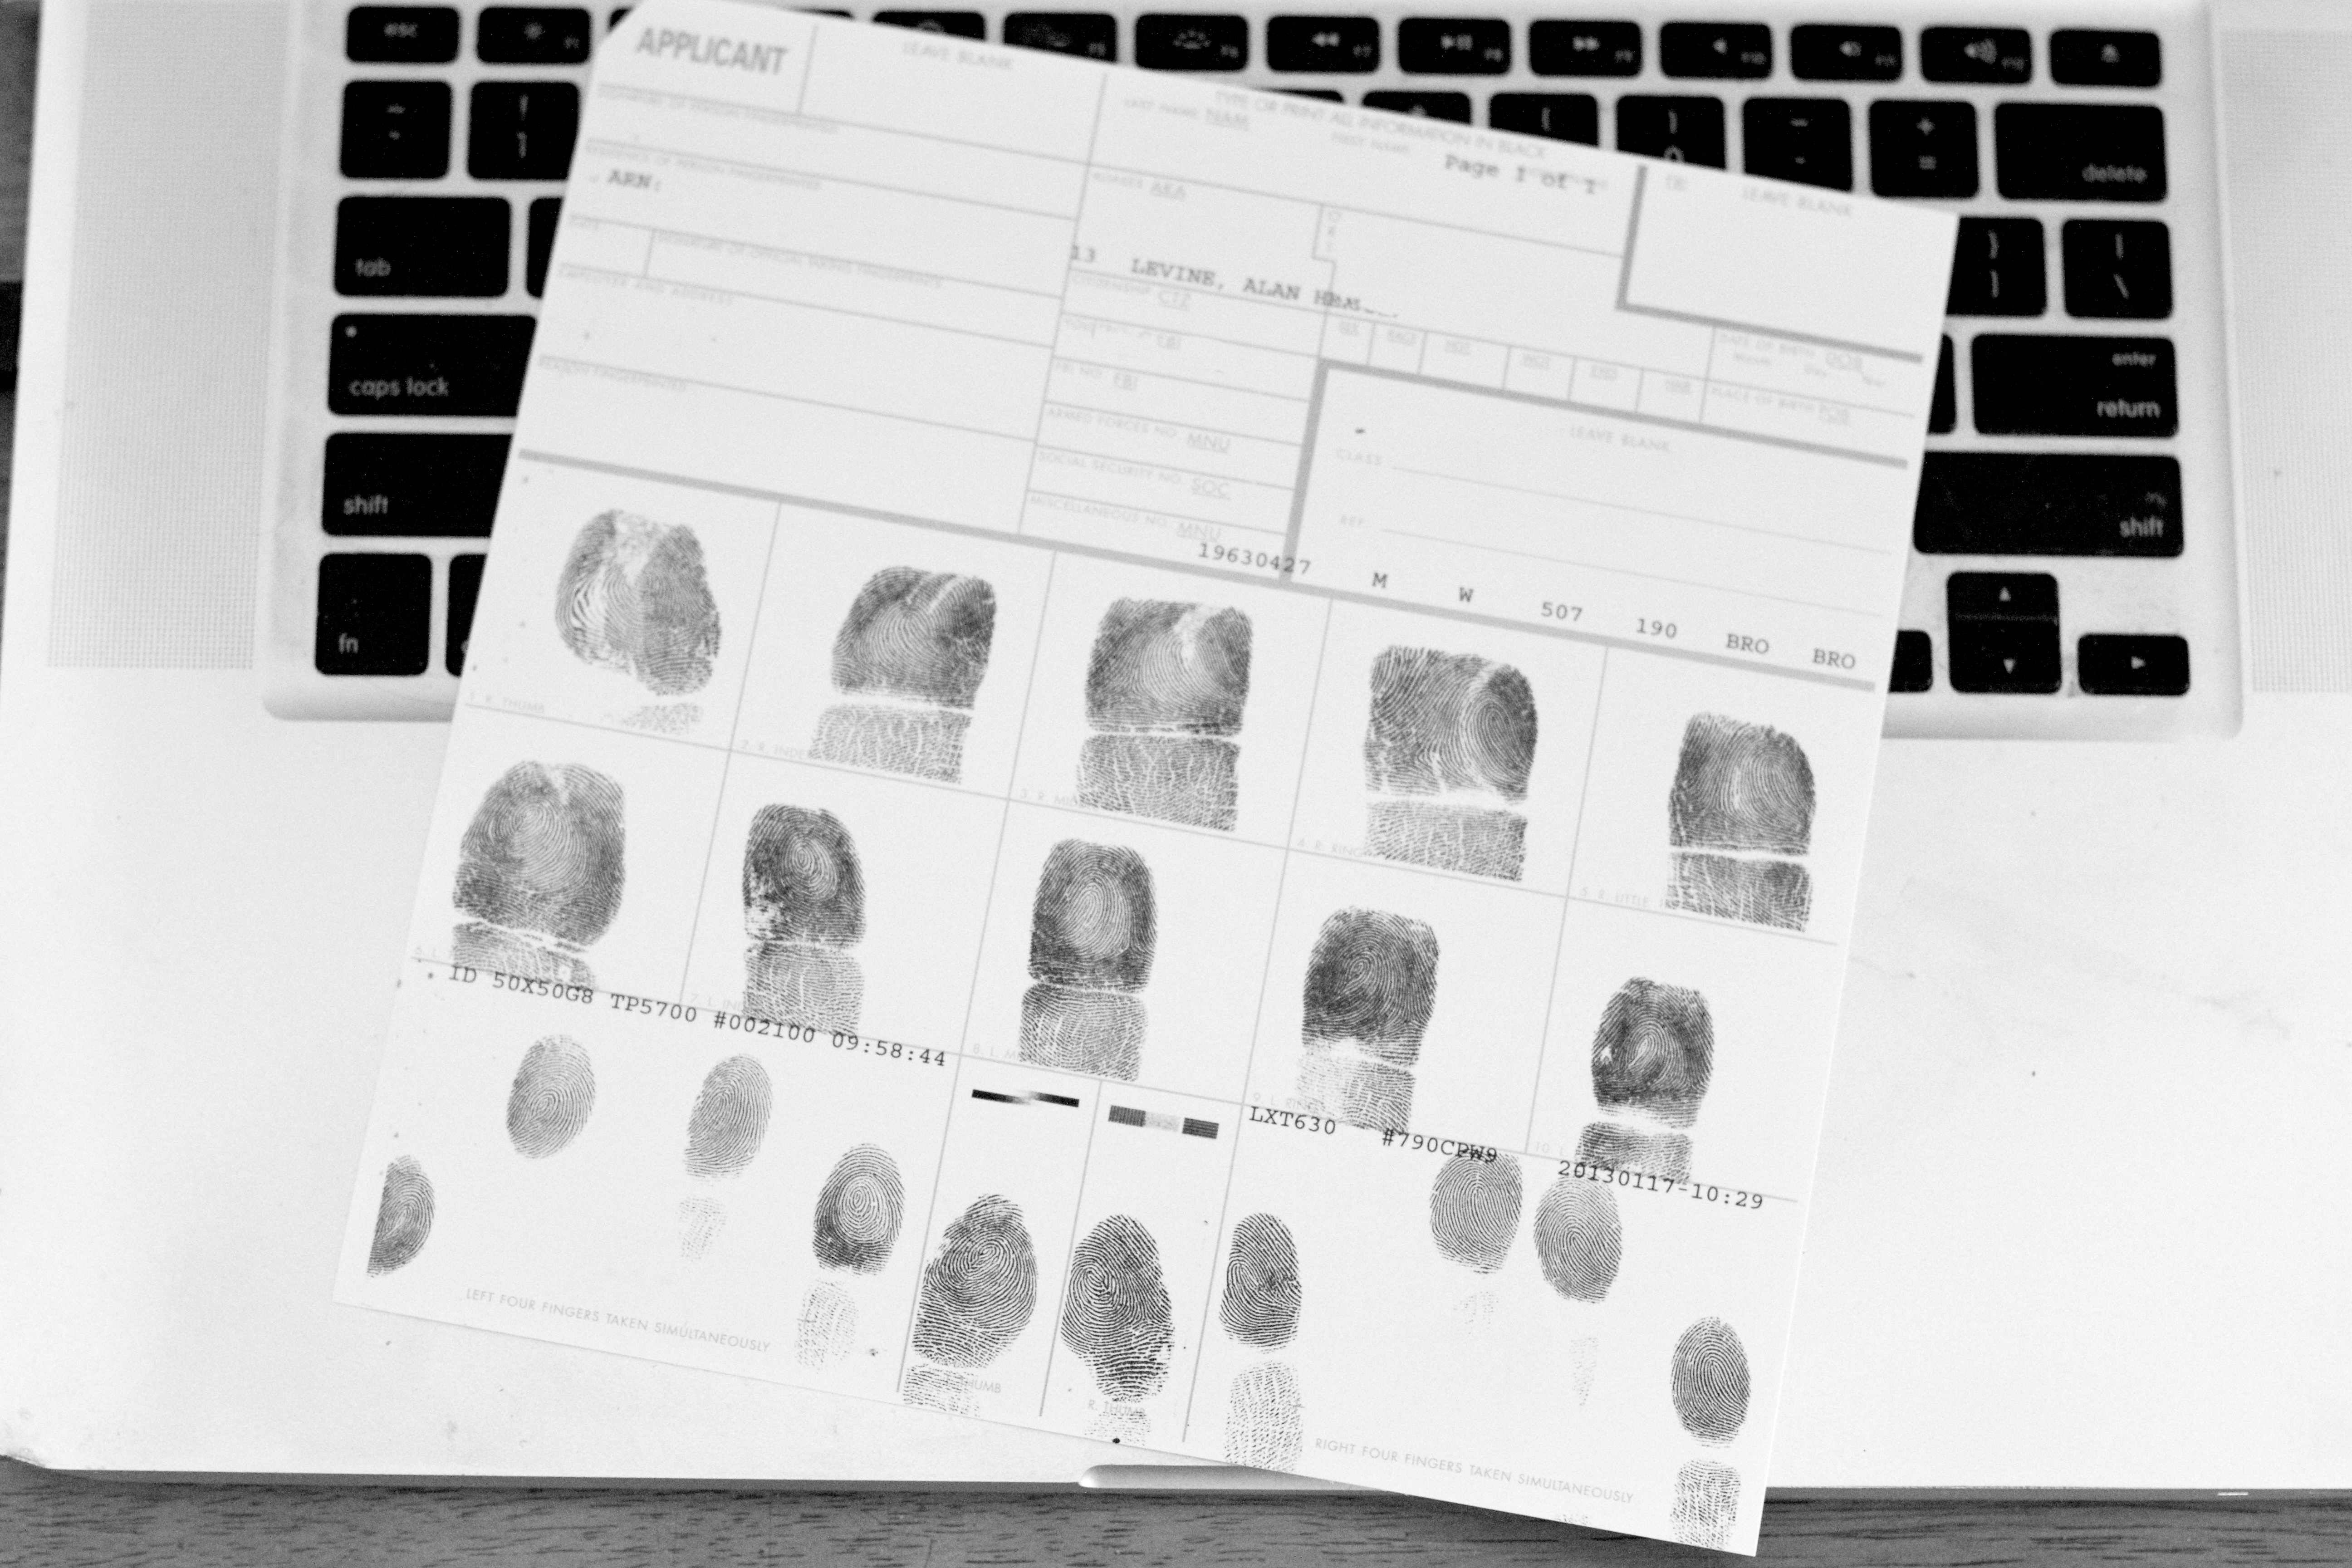
black and white, white, brand, font, sketch, drawing, illustration, design, text, 20136365, graphic design, monochrome photography, electronic instrument